India Arie

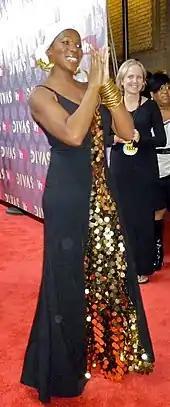
India Arie on the red carpet at VH1 Divas 2009.

The Grammy Award is an honor awarded by The Recording Academy to recognize outstanding achievement in the mainly English-language music industry. Arie has won four Grammy awards from twenty-three nominations.